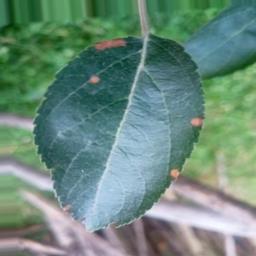
Label: Alternaria